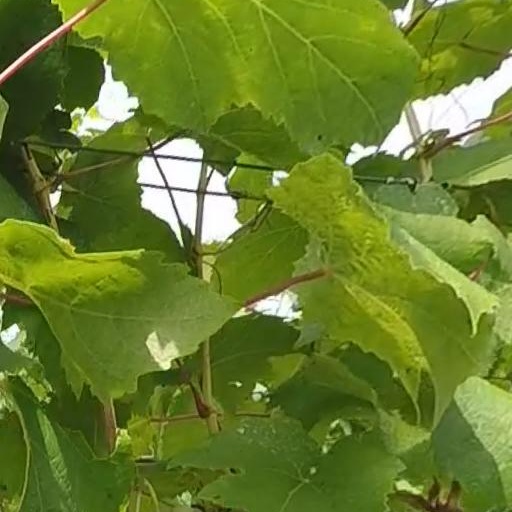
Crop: grape